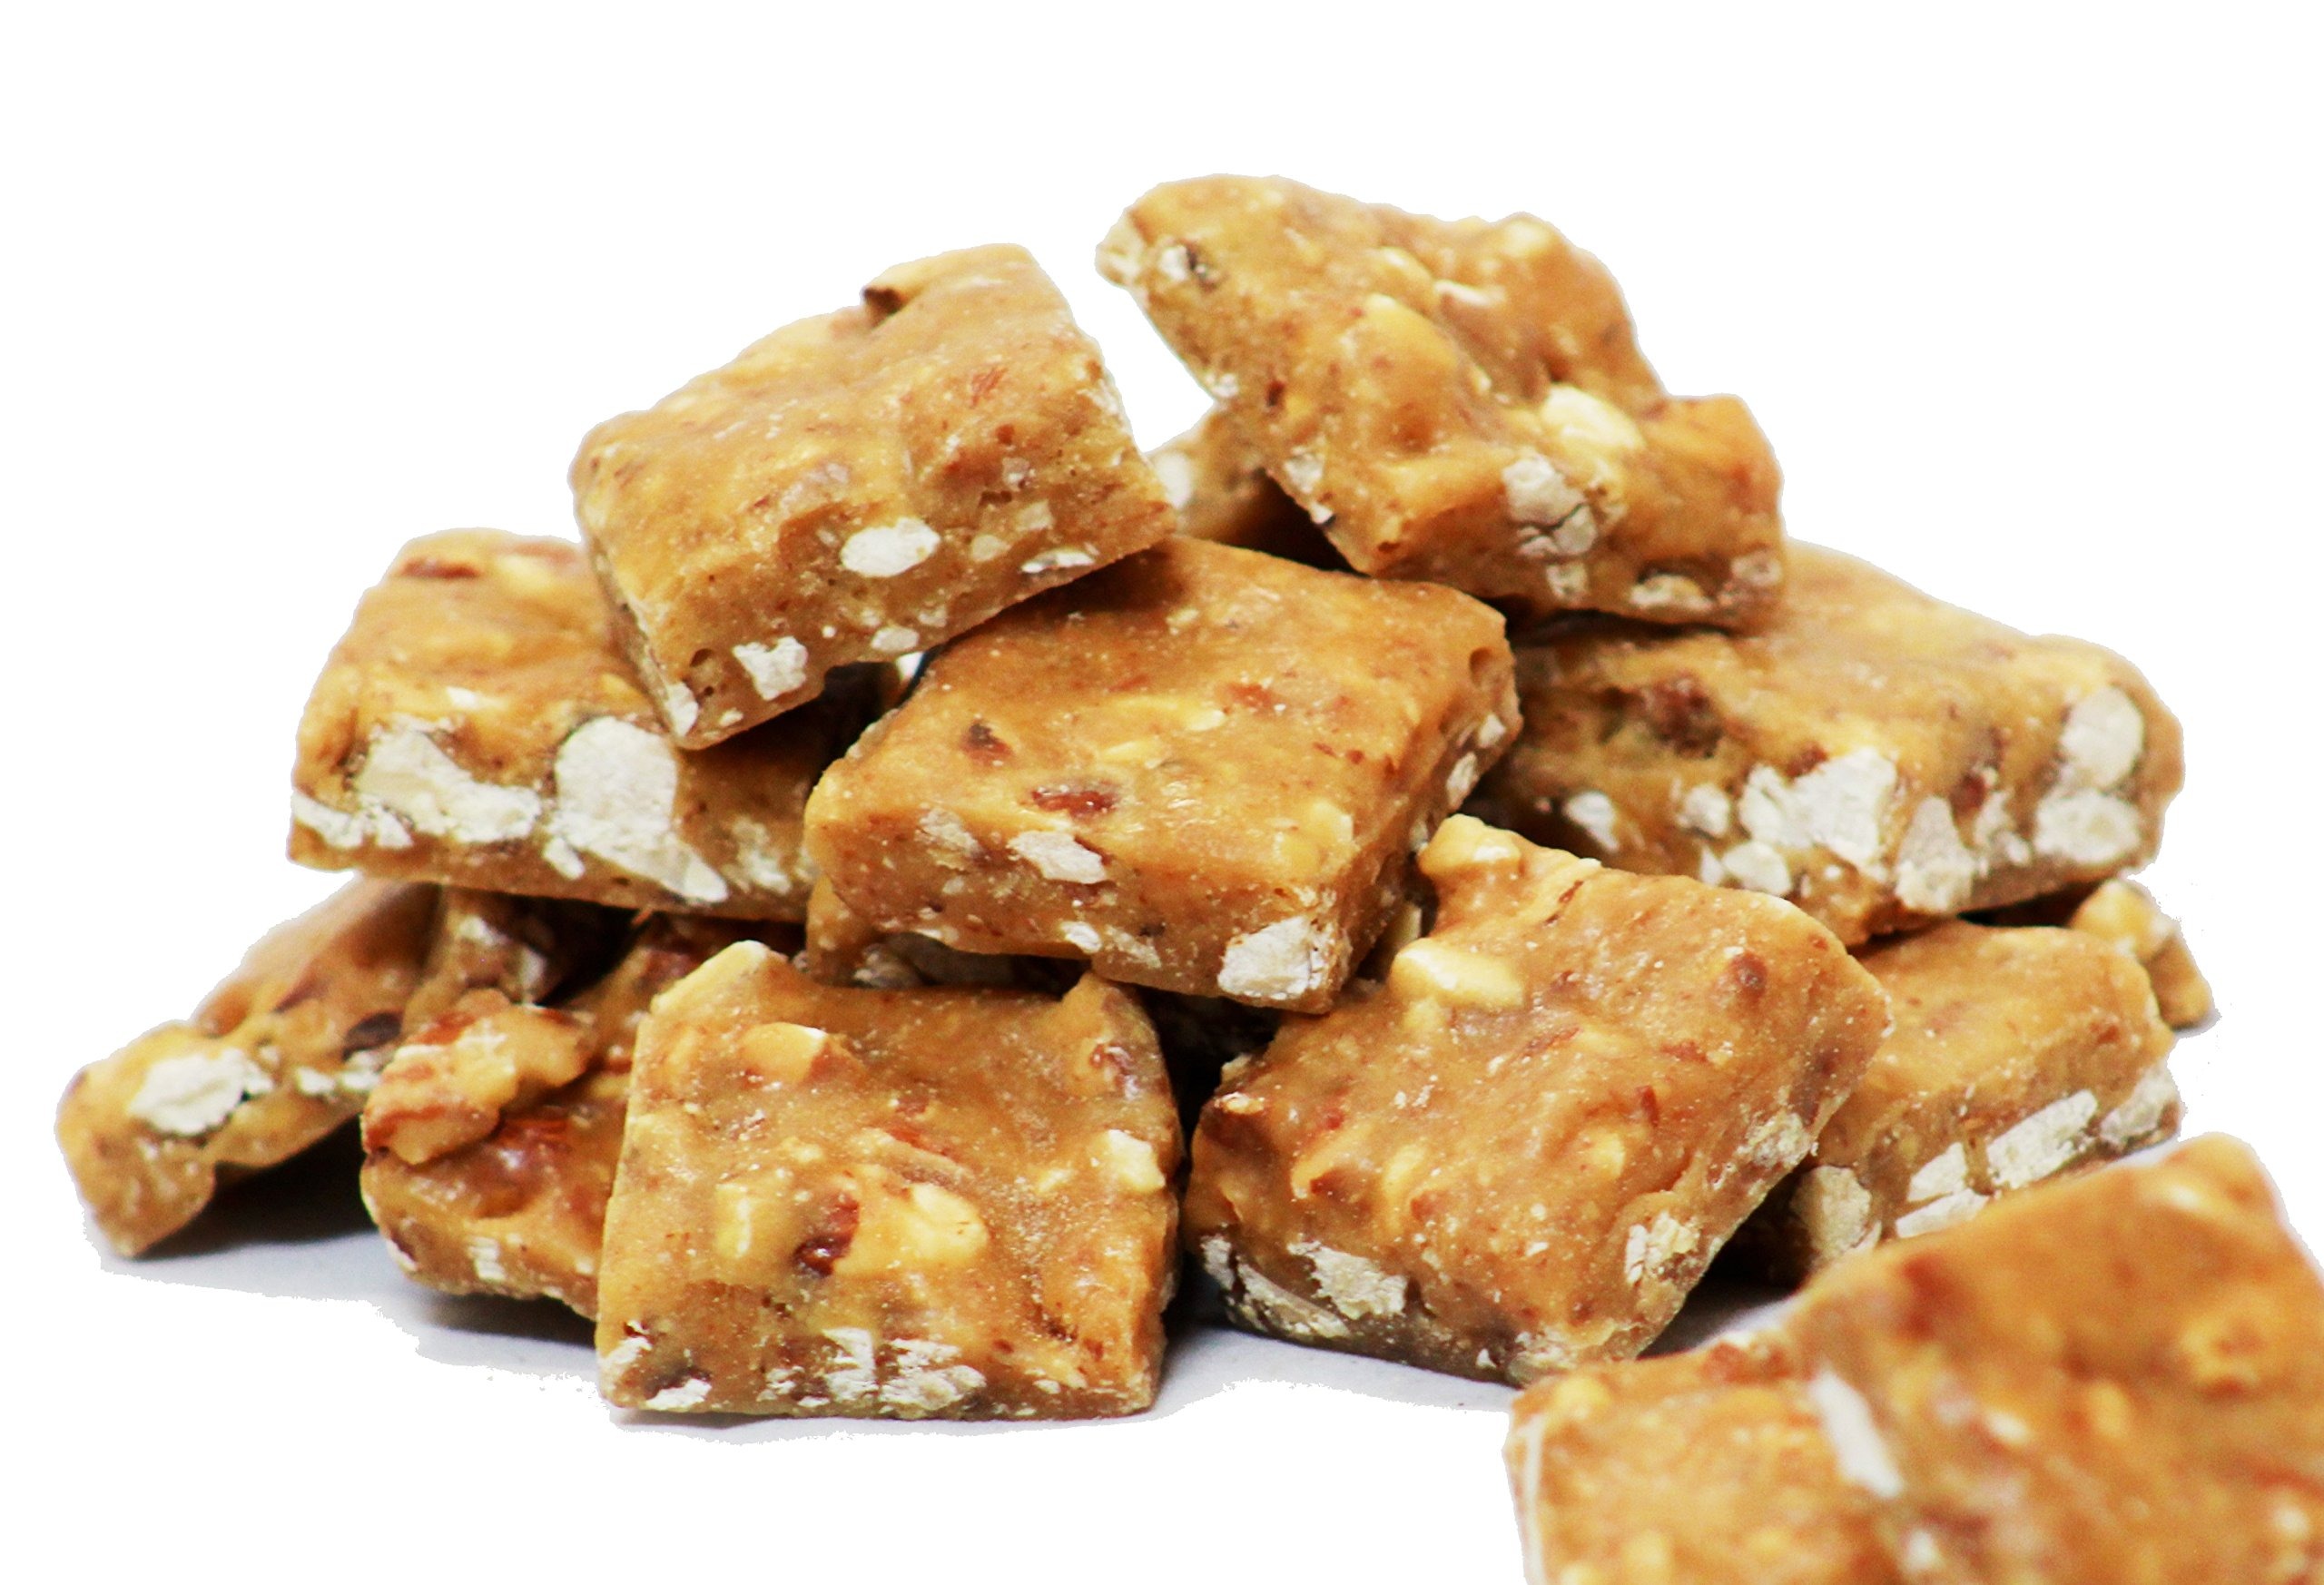
Item Name: Gourmet Almond Brittle by Its Delish, 2 lbs
Bullet Point 1: Delicious highest quality almond brittle sweet, rich and crunchy!
Bullet Point 2: Two Pounds bulk bag Its Delish brand
Bullet Point 3: Handmade with premium ingredients and fresh roasted almonds
Bullet Point 4: WONDERFUL TREAT Candy bar, party favors, weddings, birthdays, baby showers and for any occasion
Bullet Point 5: Certified Kosher OU Parve Non-dairy Made in the USA Order from the factory direct!
Product Description: Scrumptious brittle made from the highest quality candy ingredients and filled with freshly roasted almonds. This mouthwatering delight is perfect for any occasion., whether to snack on at home, office and on-the-go, or to have at a party! Every bite is loaded with rich flavor and of course the grand crunch! Enjoy. <p></p>It's Delish was established in 1992 and is located in North Hollywood, California. It's Delish is a food manufacturer and distributor who produces over 500 gourmet food products including licorice, sour belts, taffies, caramels, Jordan almonds, chocolates, nuts, fruits, trail mixes, spices, and the spice blends. It's Delish also produces organics and all natural products. We give you the opportunity to order from the factory direct!<p></p>It’s Delish! prides itself on the four pillars that are at the foundation of everything we do.<p></p>Innovation Quality Value Service
Value: 16.0
Unit: Ounce

Price: 22.99